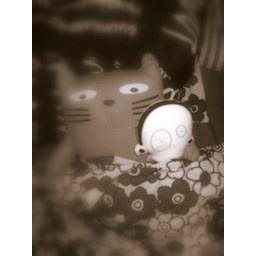
in bed with ziggy the cat and lovely madame mo. hot hot hot!